Homosexual behavior in animals

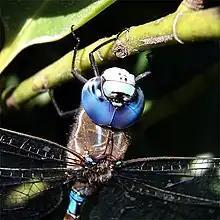
The head of darner dragonfly ("Basiaeschna janata")

Bonobos form a matriarchal society, unusual among apes. They are fully bisexual: both males and females engage in hetero- and homosexual behavior, being noted for female–female sex in particular, including between juveniles and adults. Roughly 60% of all bonobo sexual activity occurs between two or more females. While the homosexual bonding system in bonobos represents the highest frequency of homosexuality known in any primate species, homosexuality has been reported for all great apes, as well as a number of other primate species.